Southey, South Yorkshire

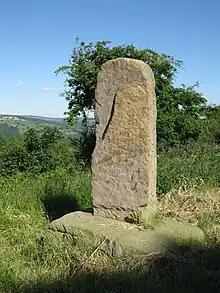
The Birley Stone

Birley Carr is a suburb of Sheffield. It lies by Birley Edge, an inland cliff. At the northern end of Birley Edge is the Birley Stone. A reference from the 1790s refers to a cross on Birley Edge, which the Stone may be the remains of. The small hamlet of Birley Edge includes several listed buildings including Birley Old Hall.